History of opera

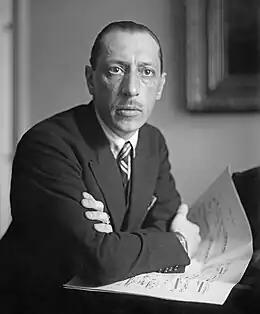
Ígor Stravinski

In Spain it is not possible to speak of nationalism as such: a Spanish nationality was not claimed against a foreign dominator, no patriotic identities or lost cultural essences were asserted, no formulas from the past were sought, neither popular legends nor traditional folklore were resorted to. On the other hand, the different regional modalities of popular music were used (Andalusian, Asturian, Aragonese, Catalan, Basque, Galician), together with a certain orientalist influence fashionable in Europe and considered here as more genuine because of the Andalusian past of the Iberian Peninsula. During practically the first half of the century the influence of Italian opera, especially Rossinian opera, continued. Some composers followed that line, such as Baltasar Saldoni and Hilarión Eslava. In 1832 the Teatro Principal in Valencia was inaugurated, in 1847 the Gran Teatro del Liceo in Barcelona and, in 1850, the Teatro Real in Madrid.